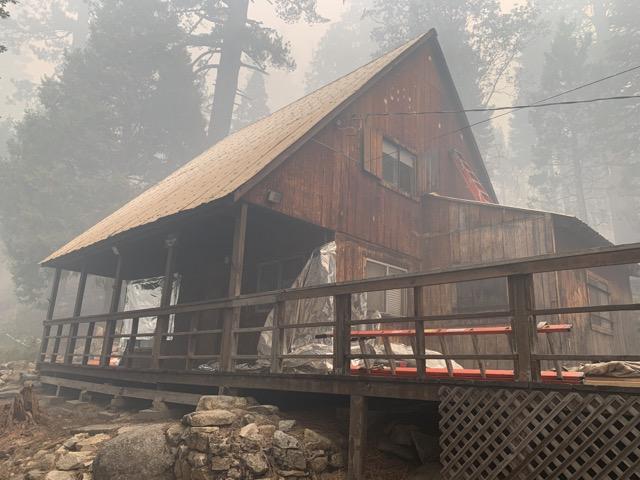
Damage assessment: minor